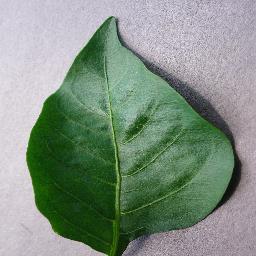
Label: Pepper,_bell___healthy